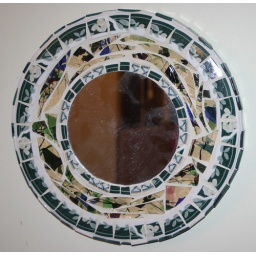
SOLD-12 inch circle with chipped china, 6 inch round mirror and fractured streamer stained glass over gold